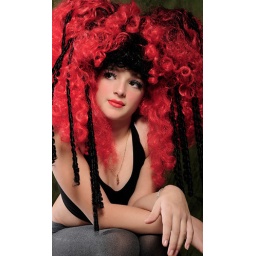
One small soft box high in front; a white reflector low in front and a hair light in the background.